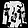
Label: Shirt